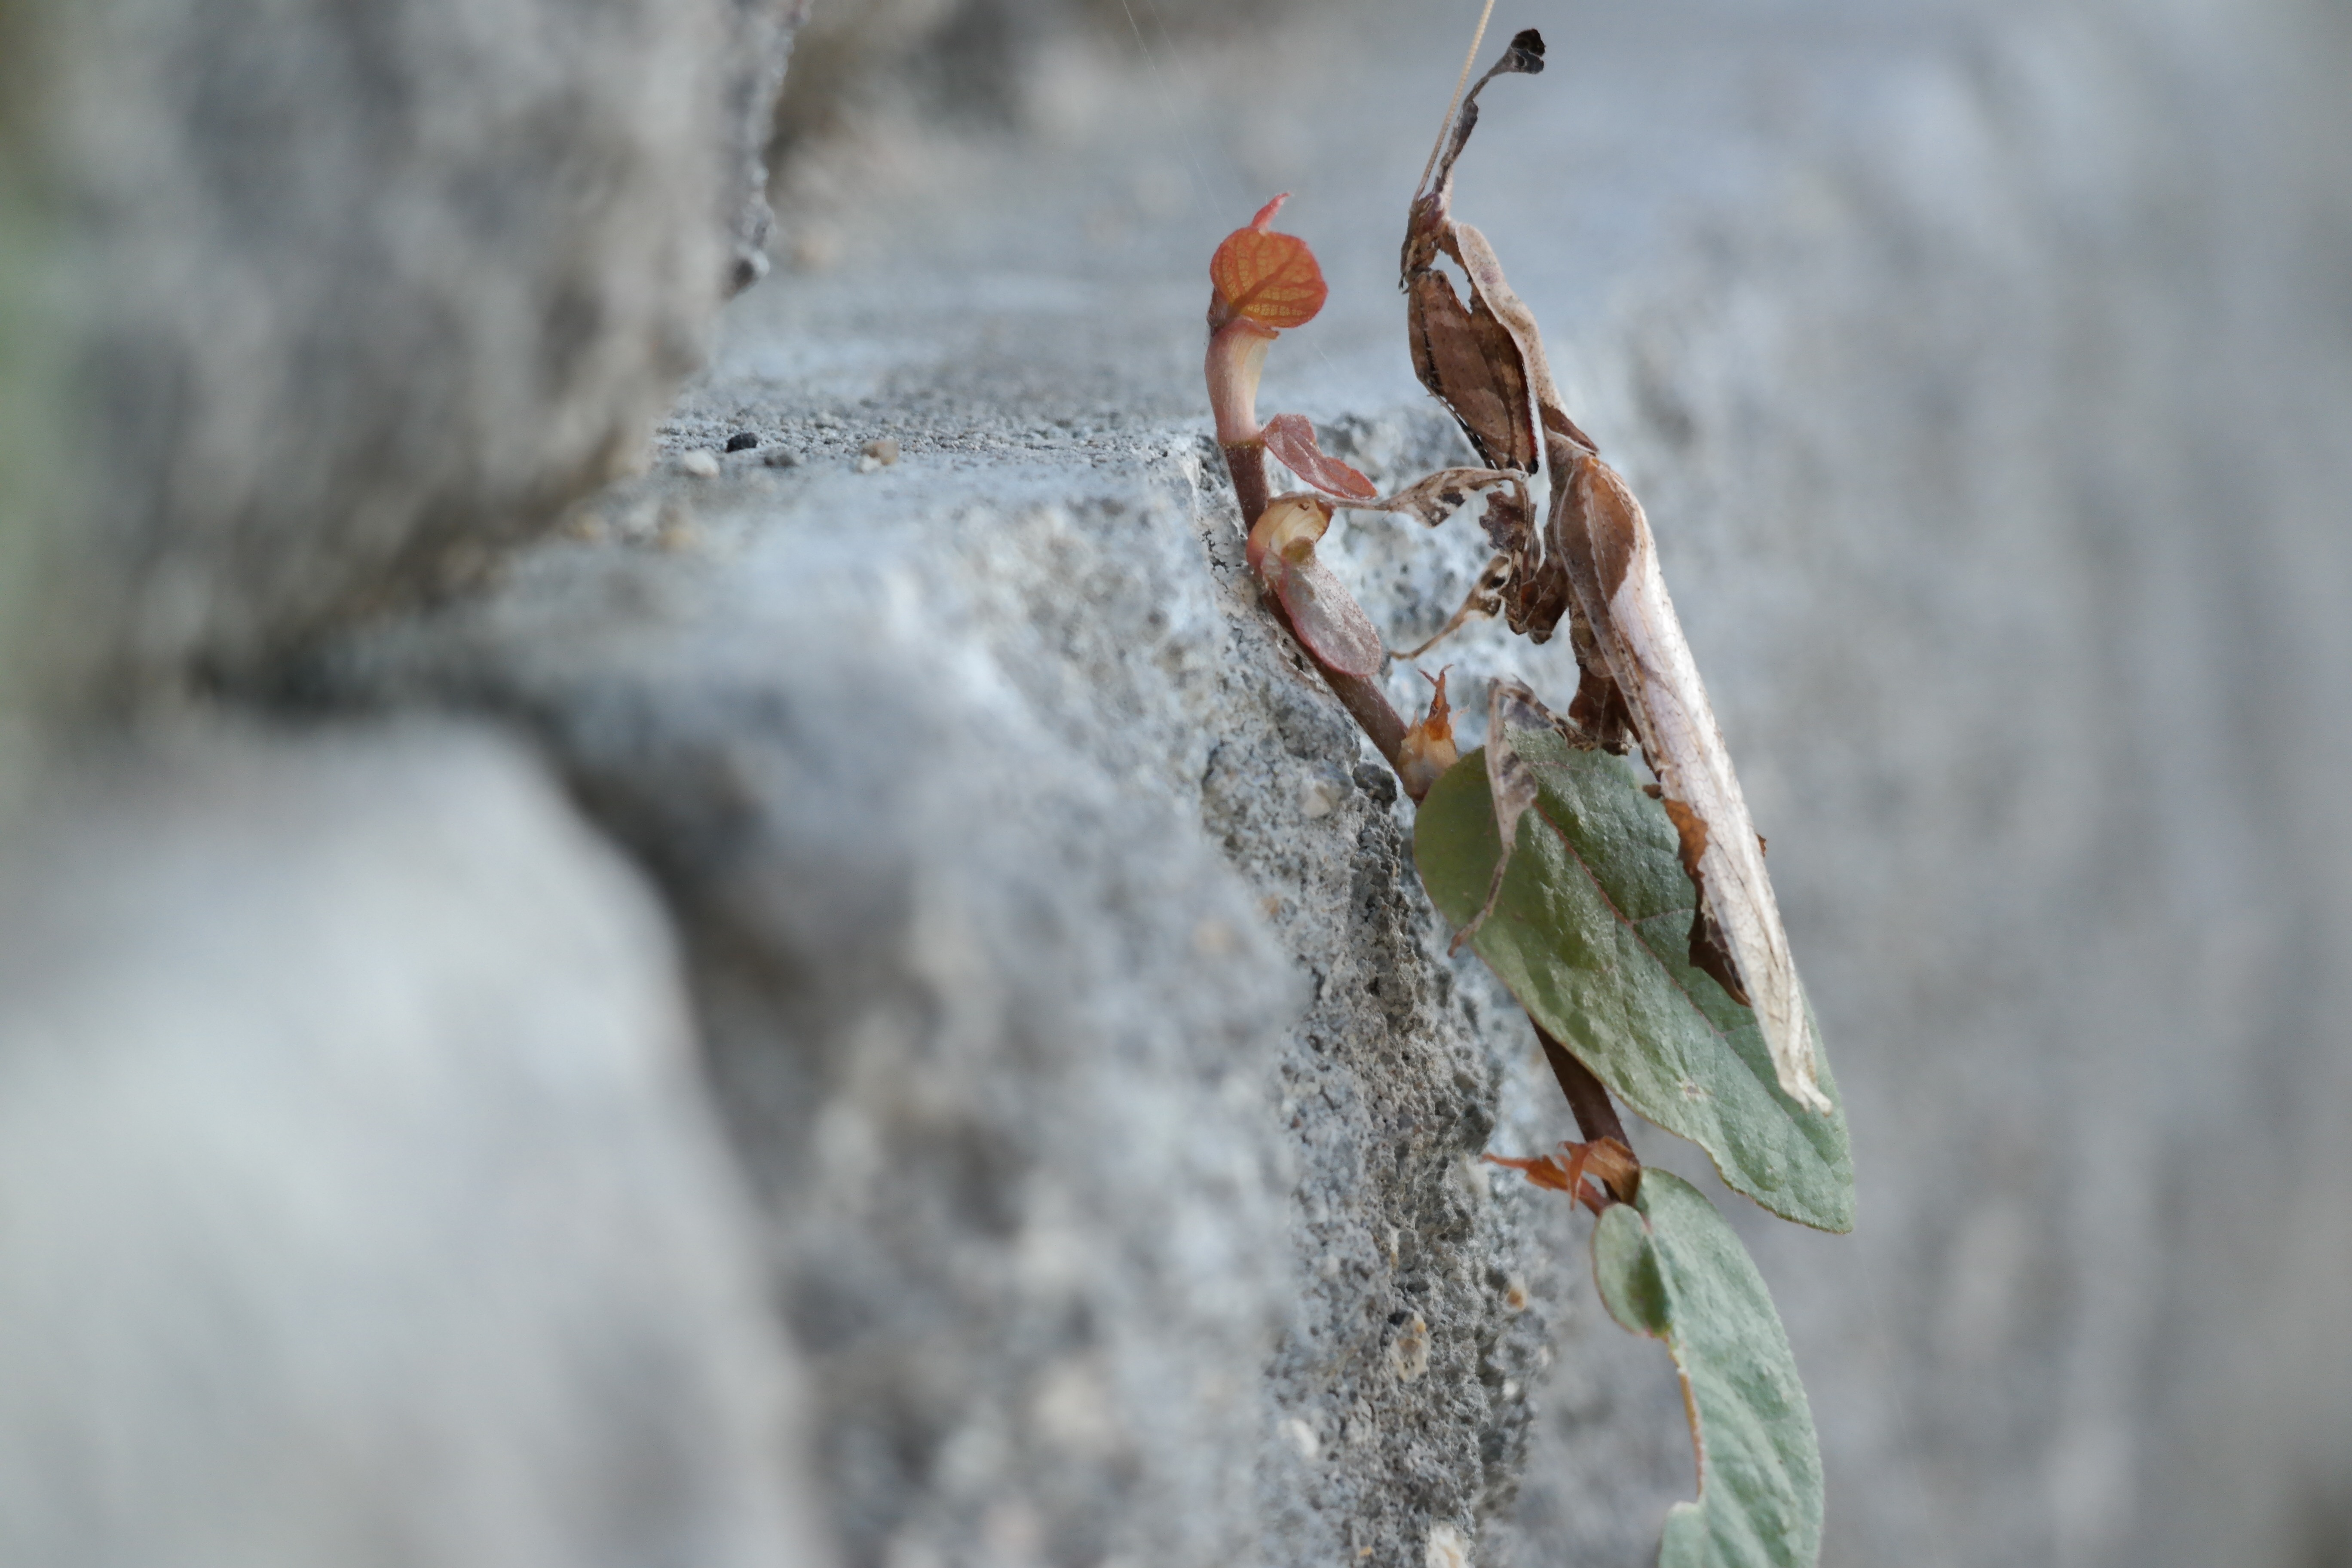
nature, outdoor, wing, leaf, wildlife, wild, praying mantis, insect, small, bug, fauna, invertebrate, life, camo, close up, camouflage, entomology, thorax, antennae, macro photography, ghost mantis